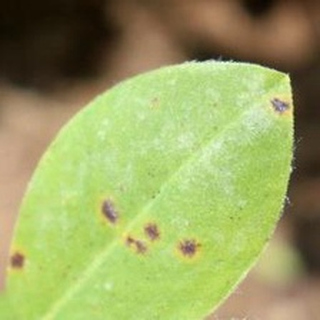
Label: groundnut_early_leaf_spot